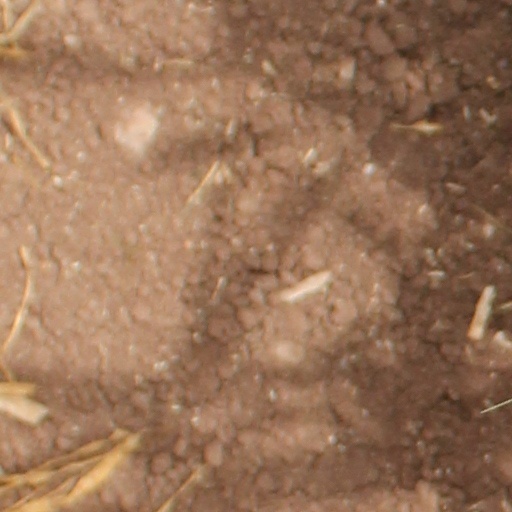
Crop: wheat